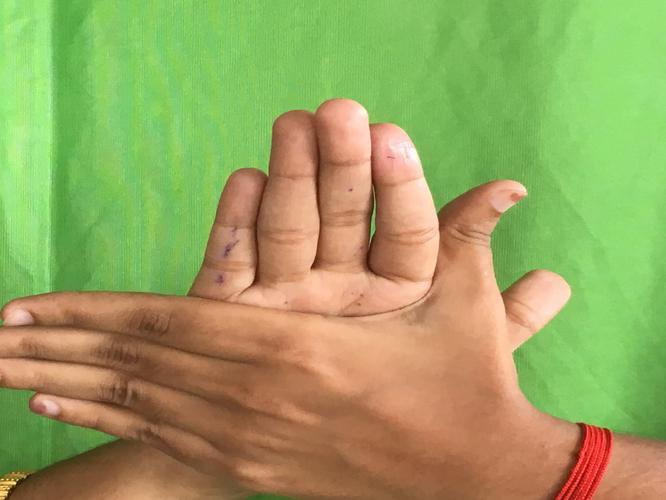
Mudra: Chakra
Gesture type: double_hand